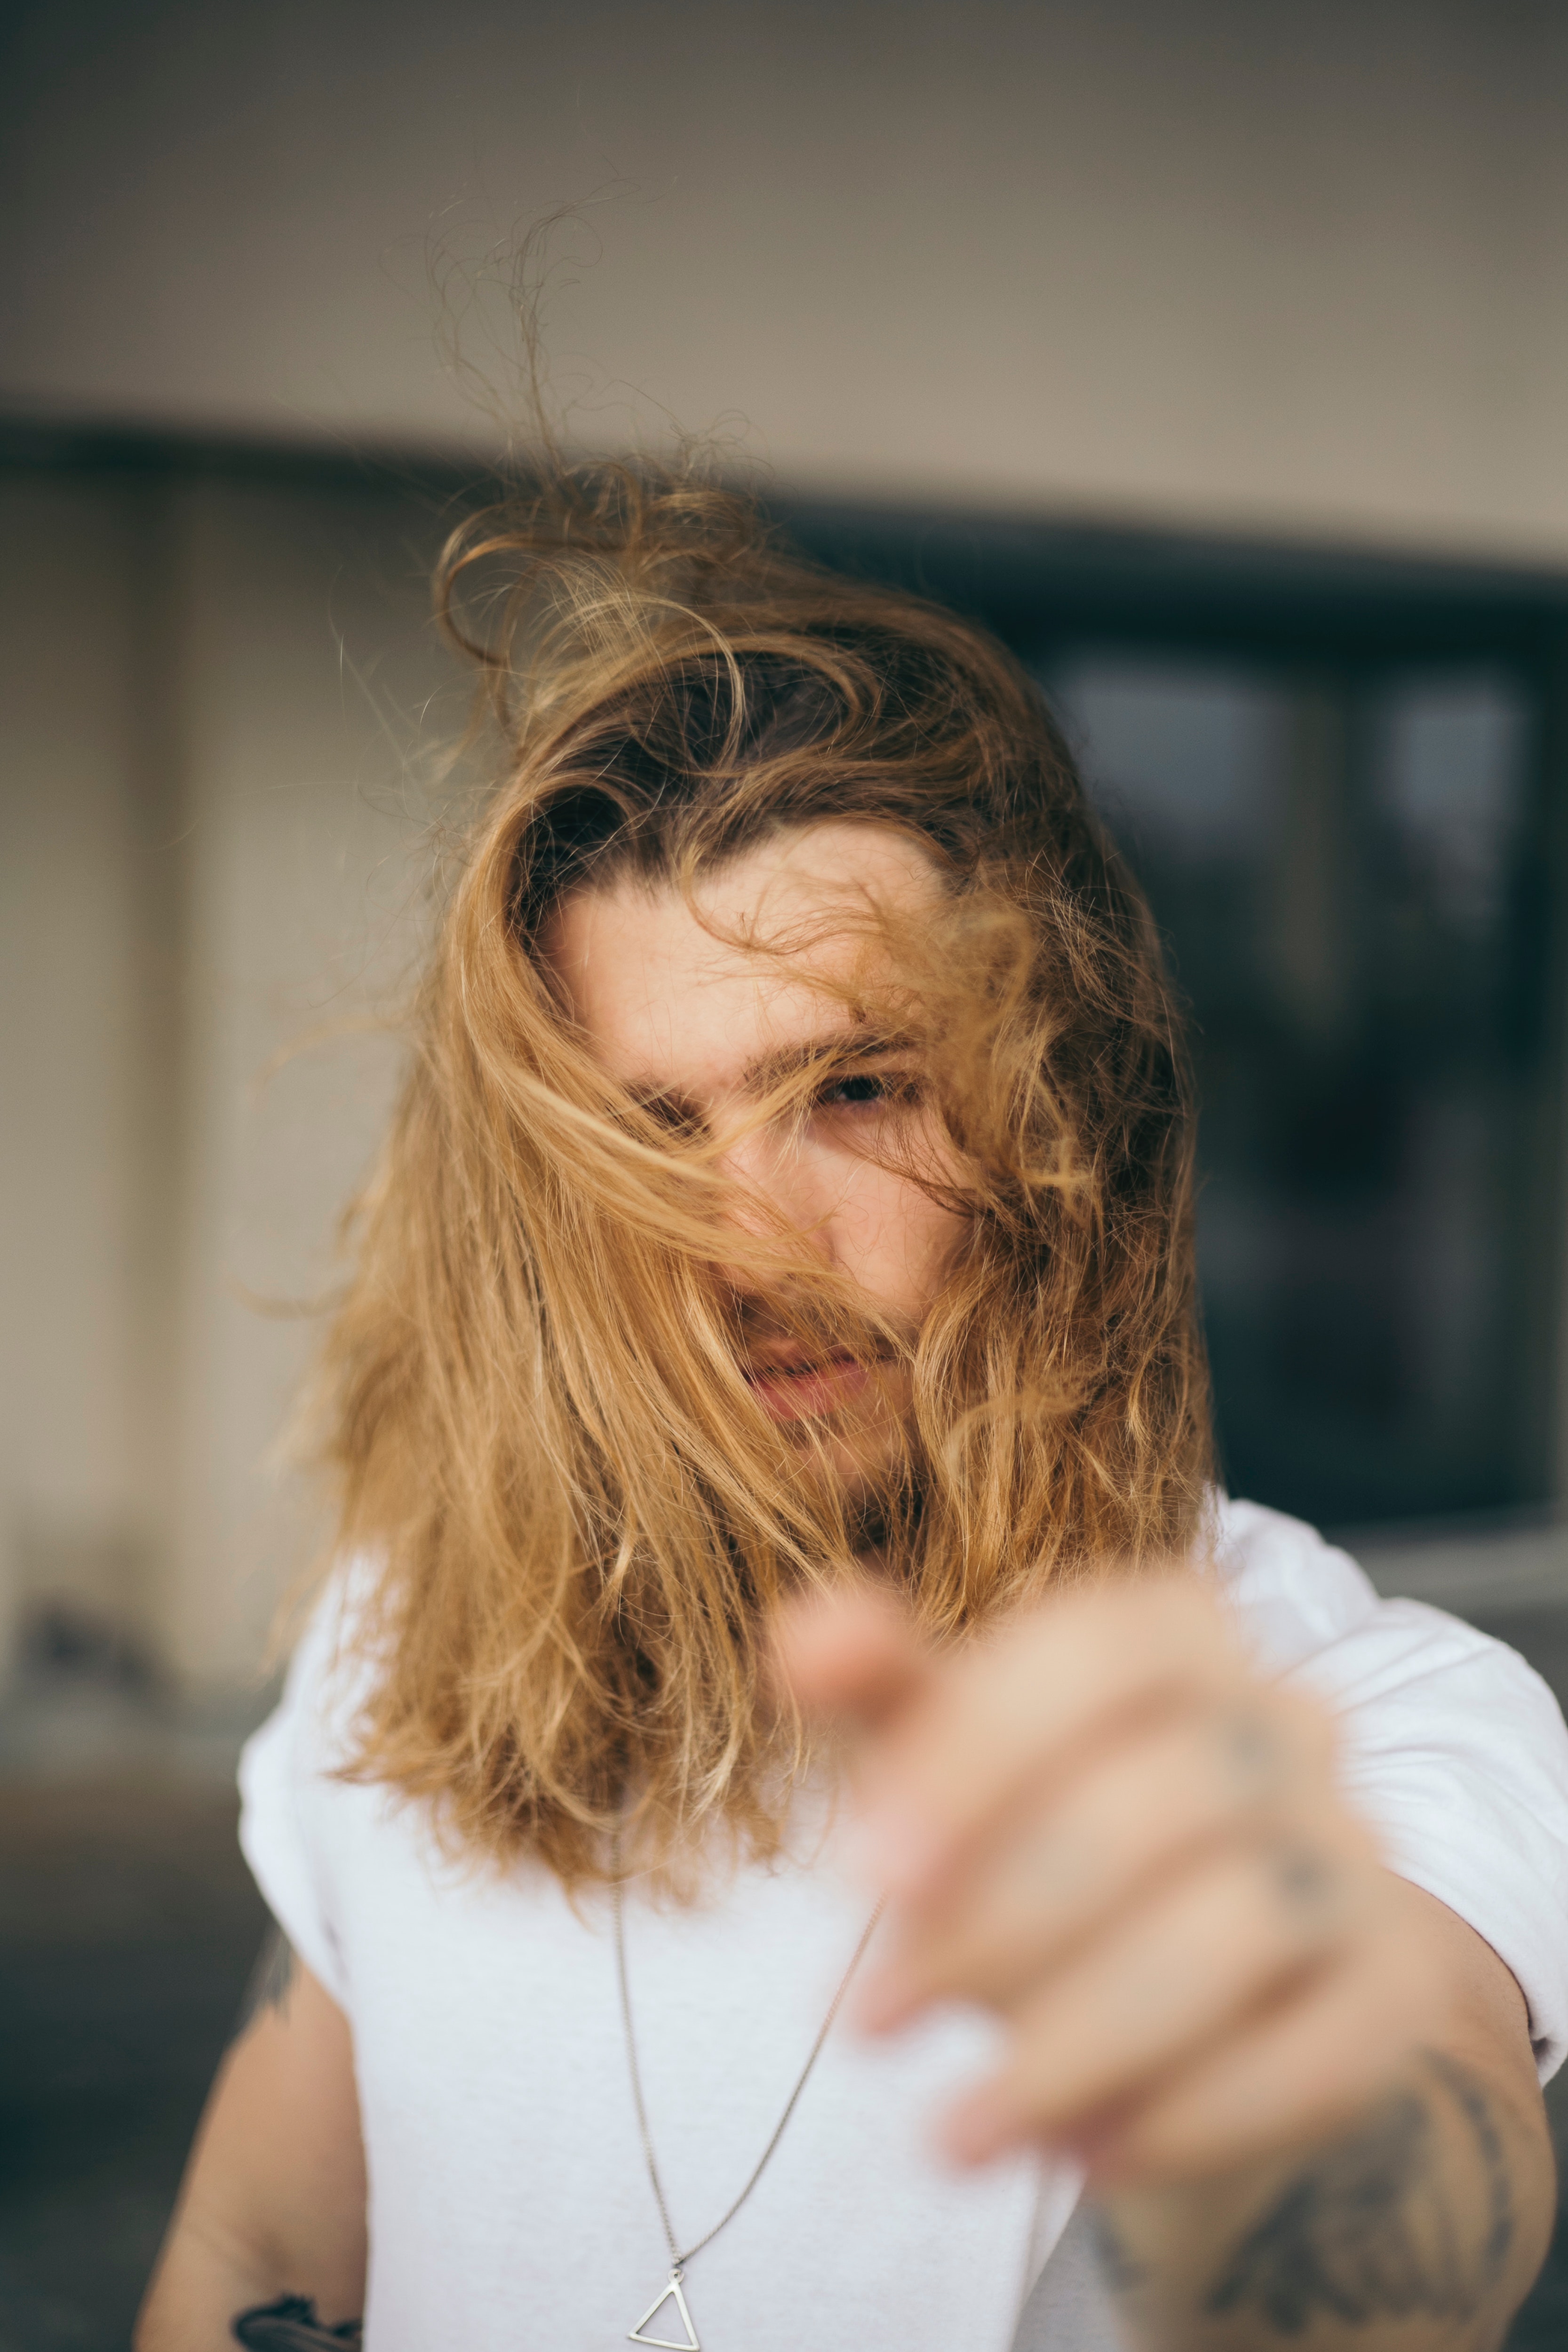
hair, blond, hairstyle, beauty, long hair, surfer hair, brown hair, shoulder, photography, hand, hair coloring, neck, layered hair